HITEC City

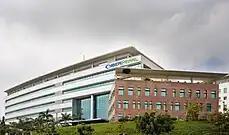
CyberPearl Building HITEC City Hyderabad

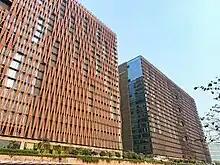
SkyView buildings

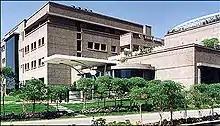
Wipro campus

Hyderabad International Trade Expositions Limited (HITEX) is a venue for international exhibitions, conferences, trade shows, and corporate events in India. Exhibition centre was conceptualised by German architects and opened on 14 January 2003 by Commerce Minister Arun Shourie, and the Hitex Trade Fair Office Building was inaugurated by Andhra Pradesh former Chief Minister N. Chandrababu Naidu.